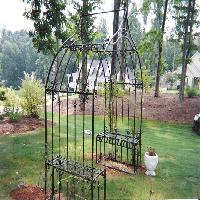
Weather: cloudy or overcast